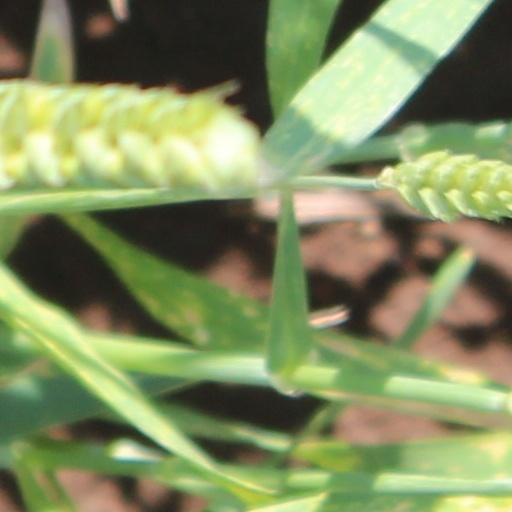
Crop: wheat